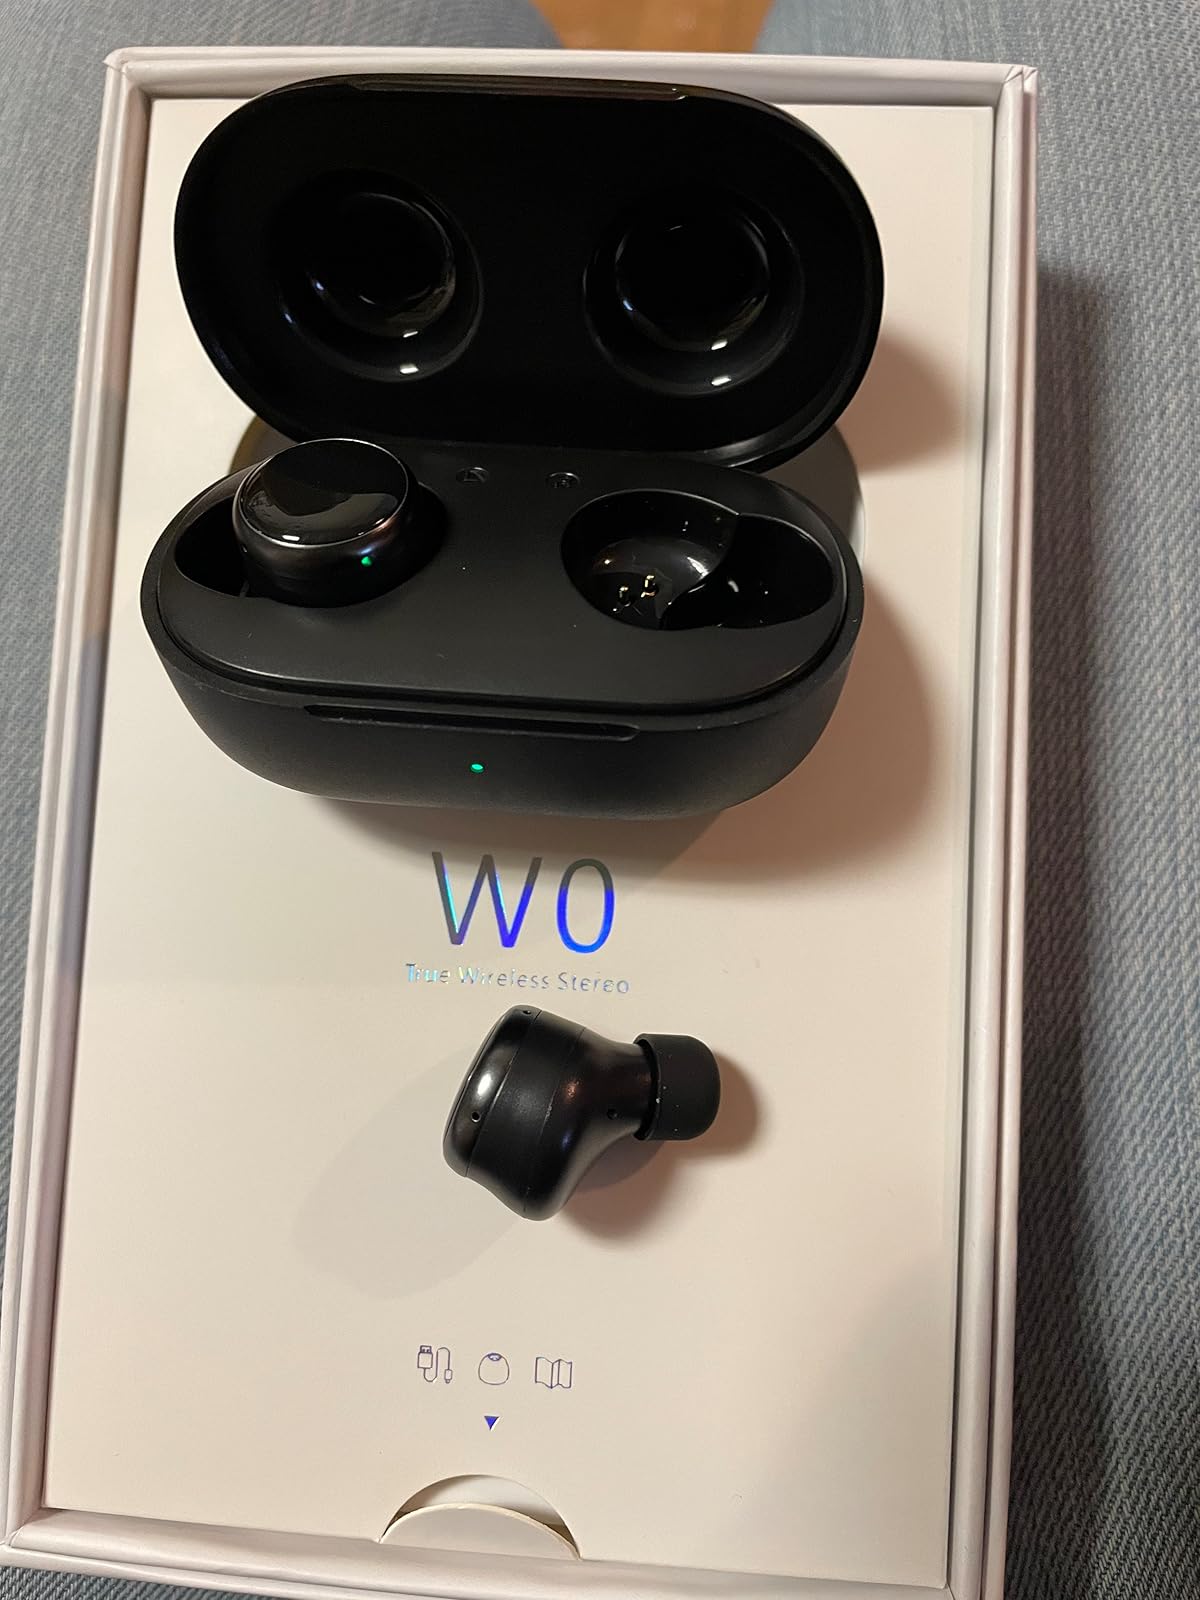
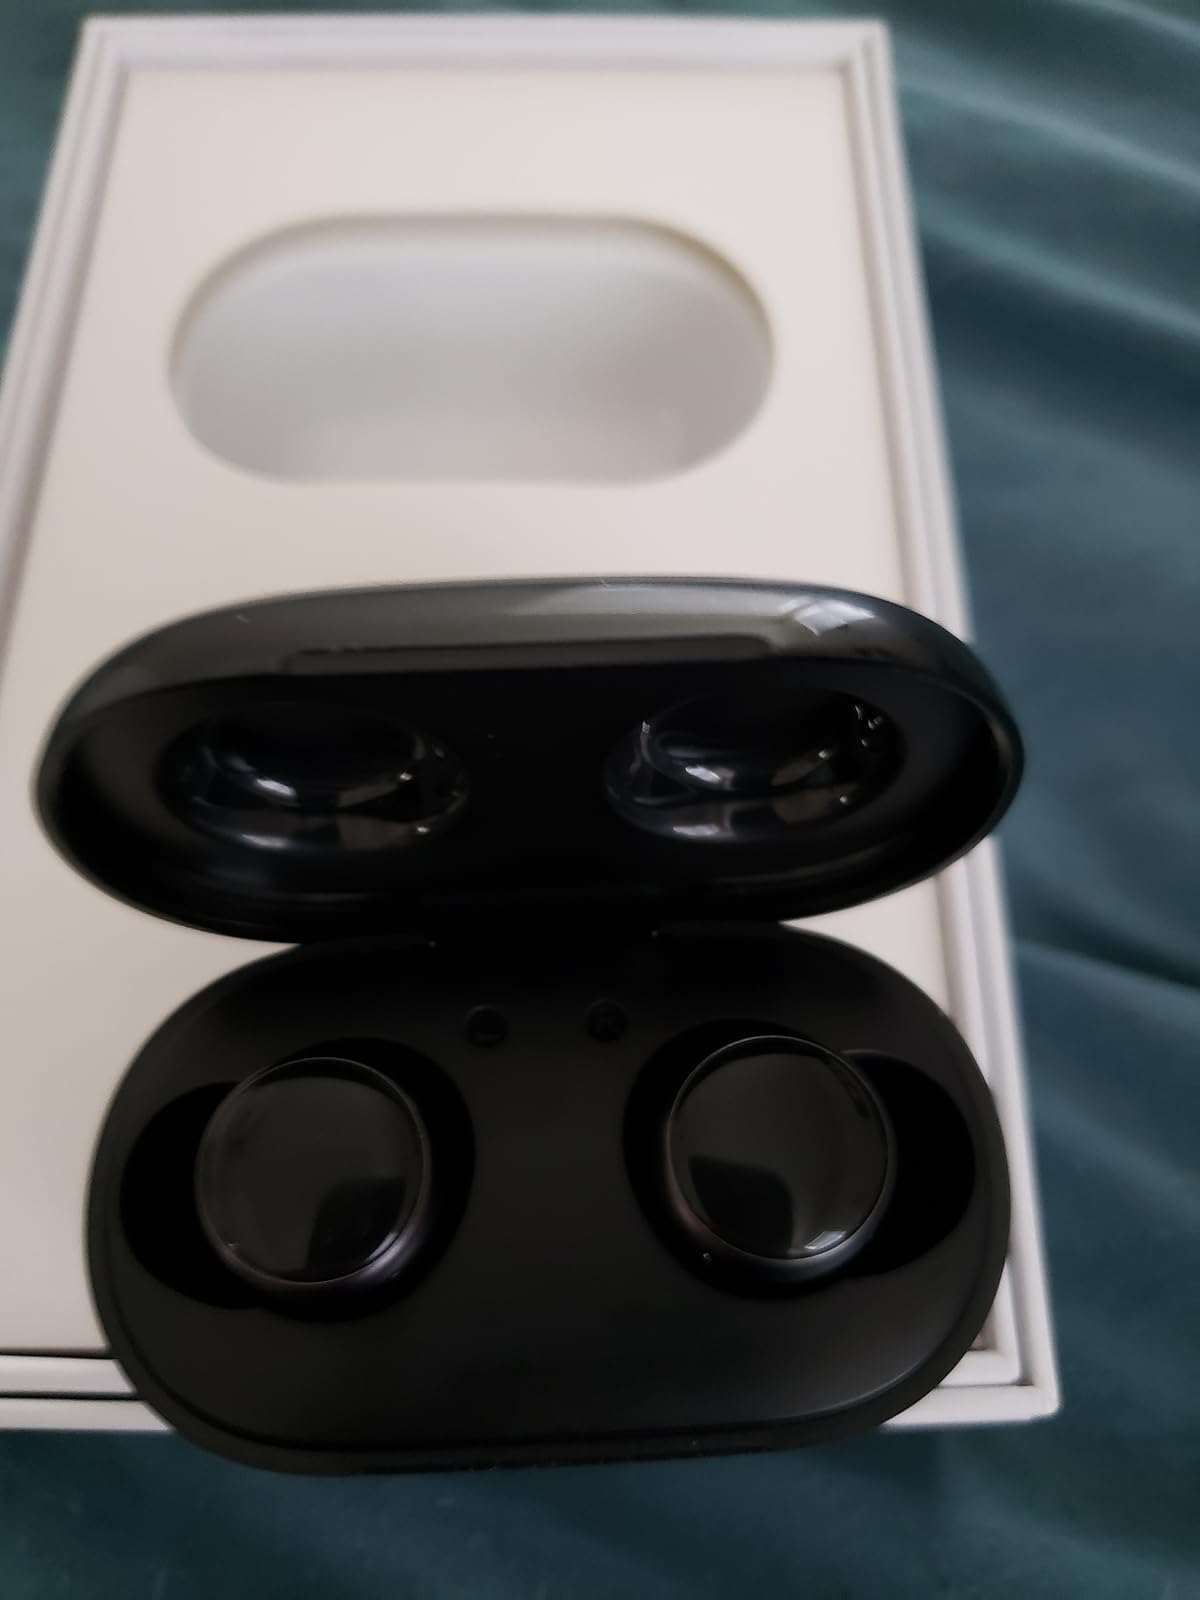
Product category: earbuds
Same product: yes